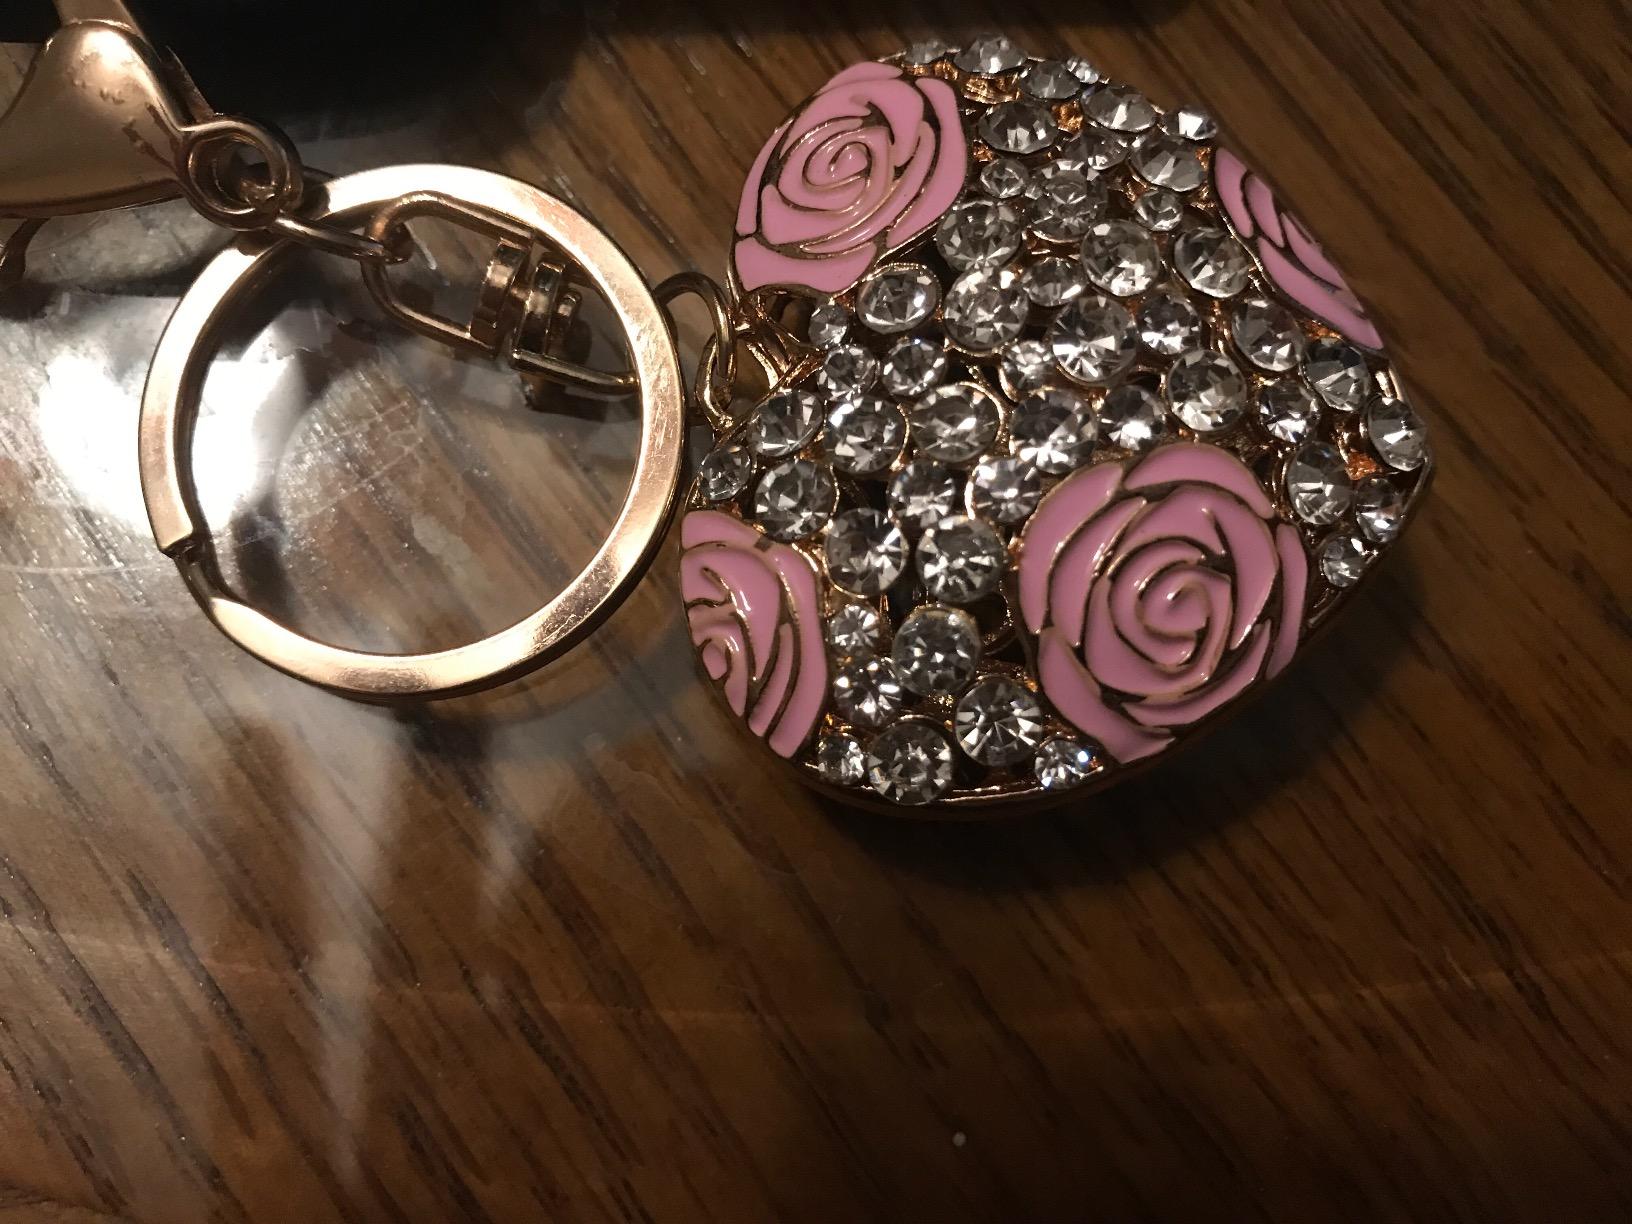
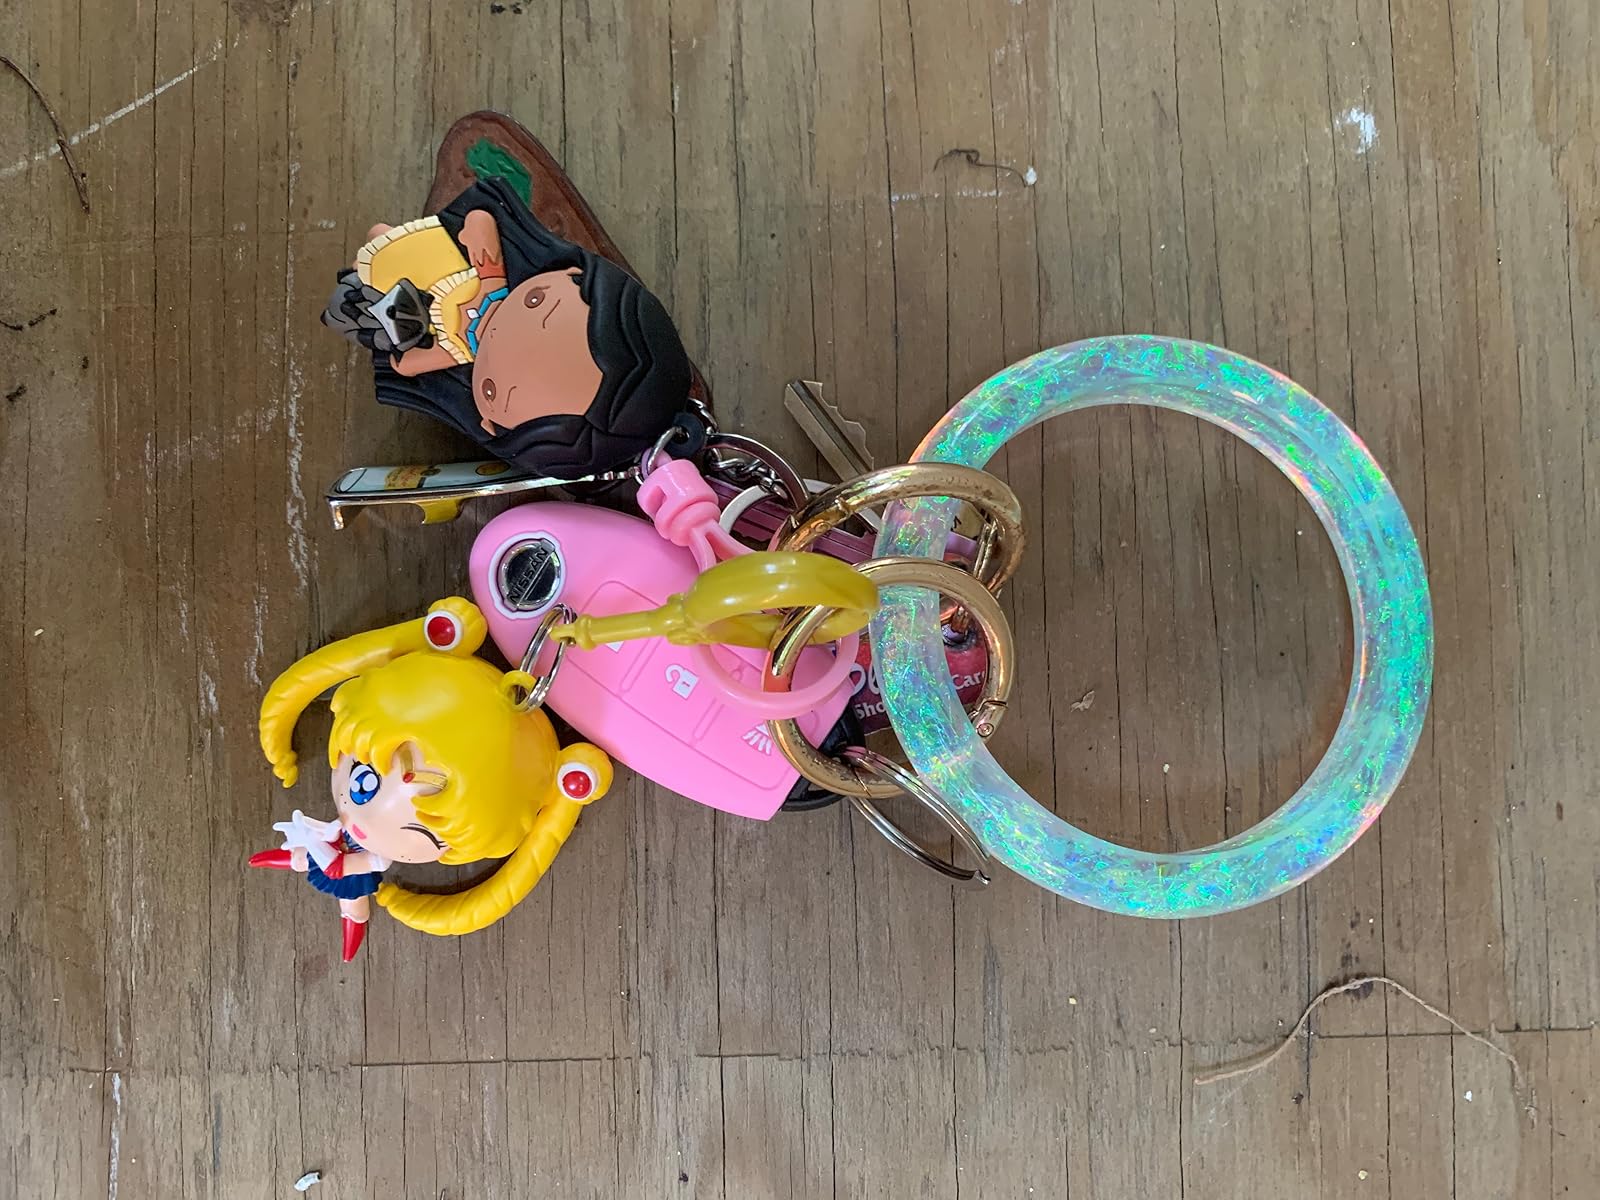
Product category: accessories_keychain
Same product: no